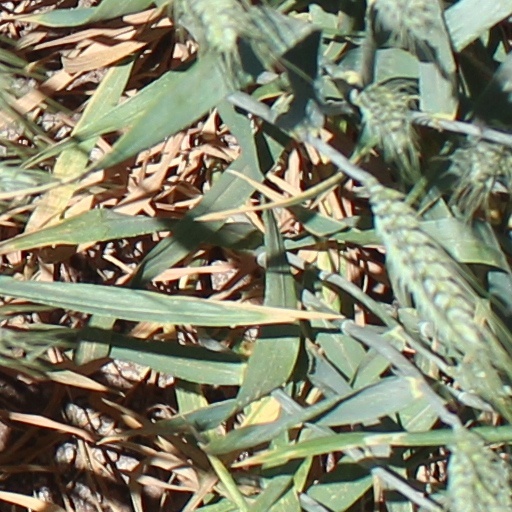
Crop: wheat